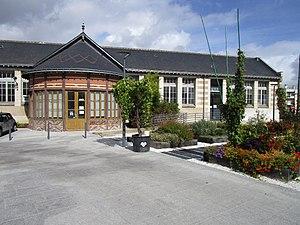
La classe-musée de Joué-lès-Tours, ancienne école reconvertie en musée.
Joué-lès-Tours est une commune française située dans le département d'Indre-et-Loire, en région Centre-Val de Loire. Avec près de 37 900 habitants en 2017, c'est la deuxième plus grande du département après Tours.